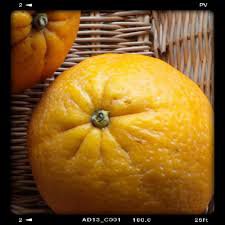
Label: Orange